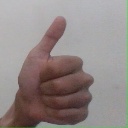
अक्षर: थ